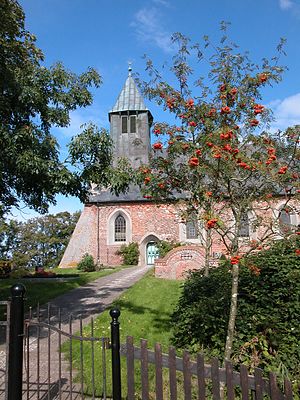
Østerhever
Skt. Martins Kirke i Østerhever
Østerhever eller Osterhever er en landsby og kommune i det nordlige Tyskland under Kreis Nordfriesland i delstaten Slesvig-Holsten. Byen er beliggende 16 kilometer nordvest for Tønning og 12 kilometer nordøst for Sankt Peter-Ording på halvøen Ejdersted i Nordfrisland. Til kommunen hører også landsbyen Augustkog. Byen skrives på nordfrisisk Uasterheewer. Nabobyer er Vesterhever mod vest, Poppenbøl mod syd og Tetenbøl mod sydøst. Den romanske landsbykirke er fra 1113 og ligger på et værft.